Self-driving car

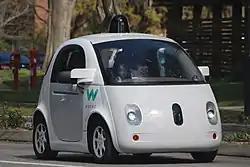
A prototype of Waymo's self-driving car, navigating public streets in Mountain View, California in 2017

The primary obstacle to ACs is the advanced software and mapping required to make them work safely across the wide variety of conditions that drivers experience. In addition to handling day/night driving in good and bad weather on roads of arbitrary quality, ACs must cope with other vehicles, road obstacles, poor/missing traffic controls, flawed maps, and handle endless edge cases, such as following the instructions of a police officer managing traffic at a crash site.